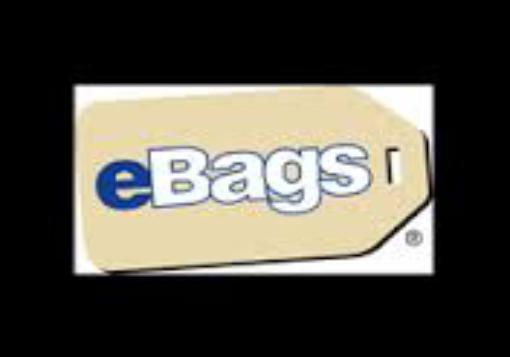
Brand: eBags
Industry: Clothes